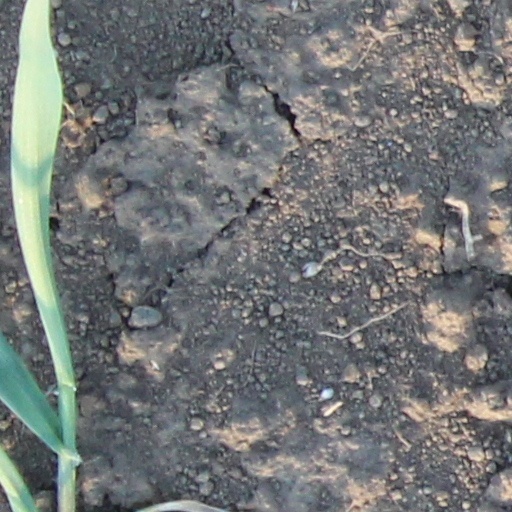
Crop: wheat